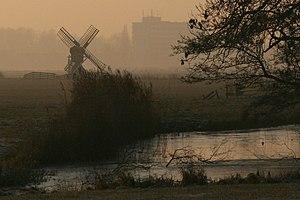
Cet article recense les moulins à vent de la province de Frise, aux Pays-Bas.